SNCF Class BB 7200

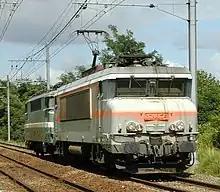
BB 7222 hauling another electric locomotive on 19 August 2002 near Bayonne

7209, 7210, 7308 and 7348 have all been destroyed in accidents. The class was originally numbered 7201 - 7440. Some have cast plates. 7411-7440 are fitted with regenerative brakes for use on the steep Maurienne line in the Alps.